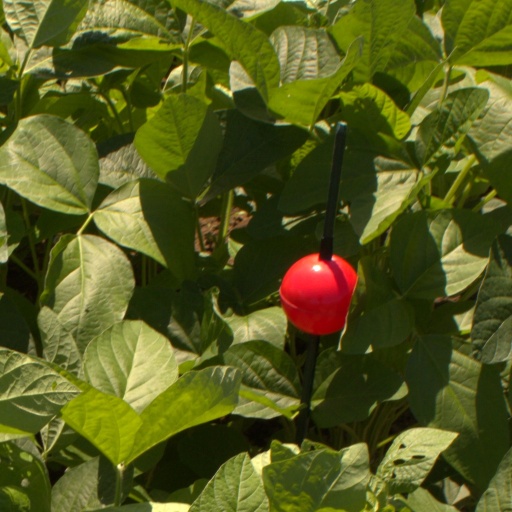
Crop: soybean